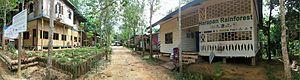
La forêt tropicale humide de Harapan est une zone de 98 555 hectares située dans la province de Jambi, dans l'île de Sumatra en Indonésie. La Société royale britannique pour la protection des oiseaux milite pour la plantation d'un million de nouveaux arbres afin de renouveler la forêt en raison de la richesse de sa faune, qui est vulnérable à l'industrie forestière.